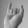
ASL letter: I